Maps Maponyane

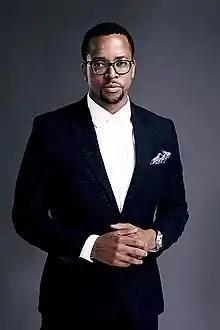
Maponyane in 2014

Masego "Maps" Maponyane (born 16 March 1990) is a South African television presenter, actor, fashion designer, speaker, model, creative consultant, voice over artist, philanthropist and business entrepreneur.